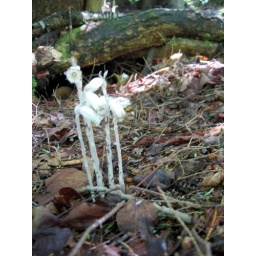
Monotropa uniflora. This flower found in dark recesses of the forest does not produce chlorophyll.